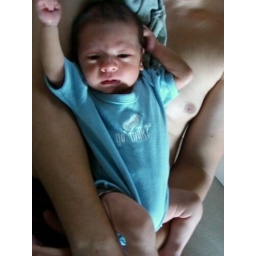
Monkey boy in the house